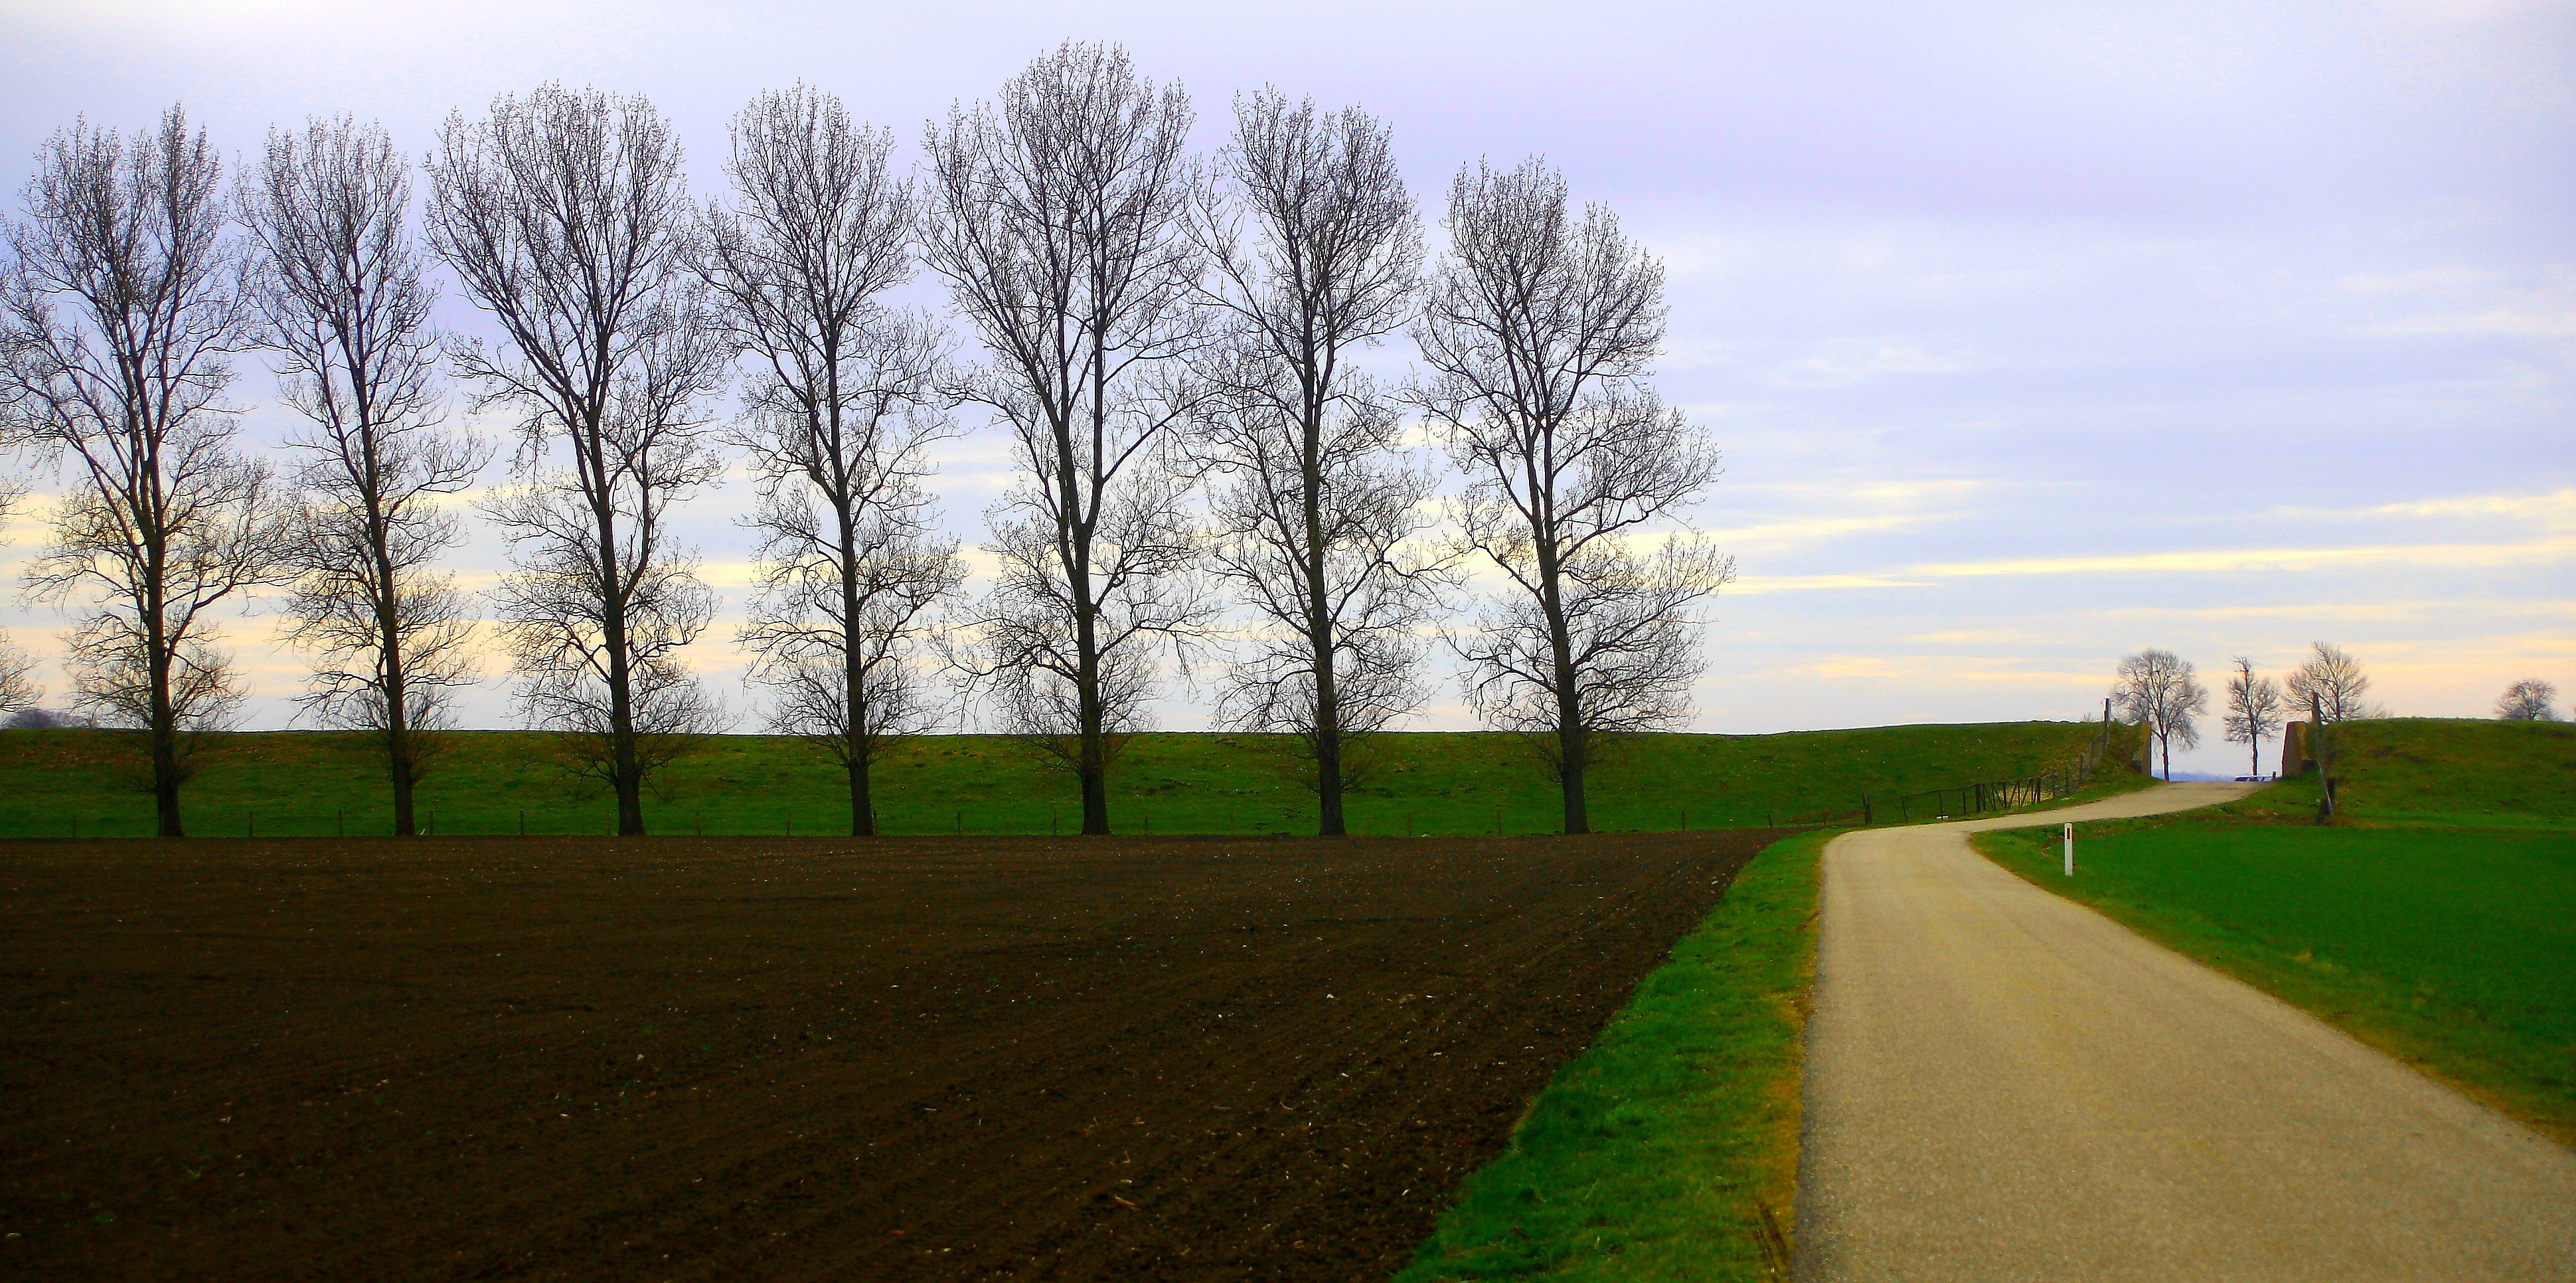
landscape, tree, nature, grass, horizon, plant, road, field, lawn, meadow, countryside, sunlight, morning, leaf, hill, flower, green, autumn, season, trees, rural area, atmospheric phenomenon, grass family, woody plant